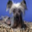
Label: dog